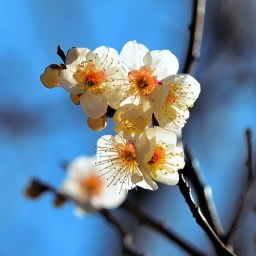
Ume in the blue sky